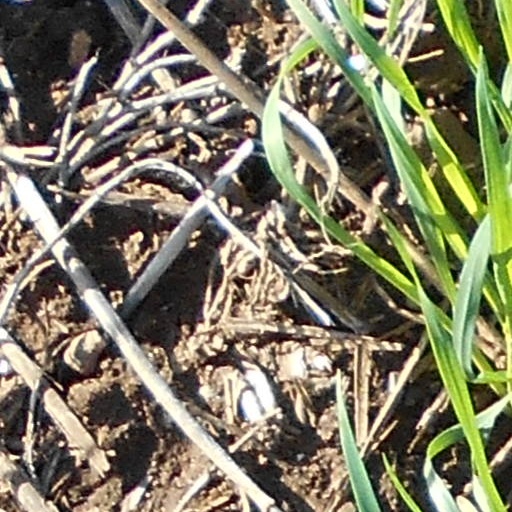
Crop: wheat